Reeperbahn

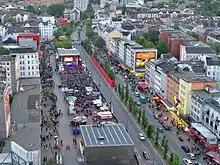
Reeperbahn (right) passing Spielbudenplatz

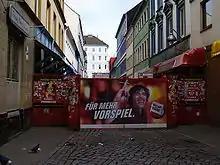
Entrance to "Herbertstraße"; red sign to the right of the gate reads "No entrance for juveniles under 18 years of age and women". The large cigarette ad reads literally, "...For more foreplay."

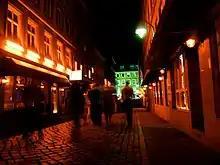
Inside "Herbertstraße"

The Reeperbahn is a street and entertainment district in Hamburg's St. Pauli district, one of the two centres of Hamburg's nightlife (the other being Sternschanze) and also the city's major red-light district. In German, it is also nicknamed "die sündige Meile" (the sinful mile) and "Kiez". The Reeperbahn Festival is among the largest club festivals.